Cleisthenes

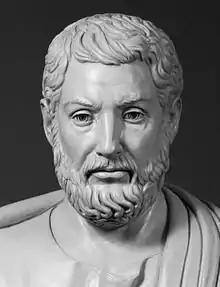
Modern bust of Cleisthenes, known as "the father of Athenian democracy", on view at the Ohio Statehouse, Columbus, Ohio

Cleisthenes, or Clisthenes, was an ancient Athenian lawgiver credited with reforming the constitution of ancient Athens and setting it on a democratic footing in 508 BC. For these accomplishments, historians refer to him as "the father of Athenian democracy". He was a member of the aristocratic Alcmaeonid clan. He was the younger son of Megacles and Agariste making him the maternal grandson of the tyrant Cleisthenes of Sicyon. He was also credited with increasing the power of the Athenian citizens' assembly and for reducing the power of the nobility over Athenian politics.